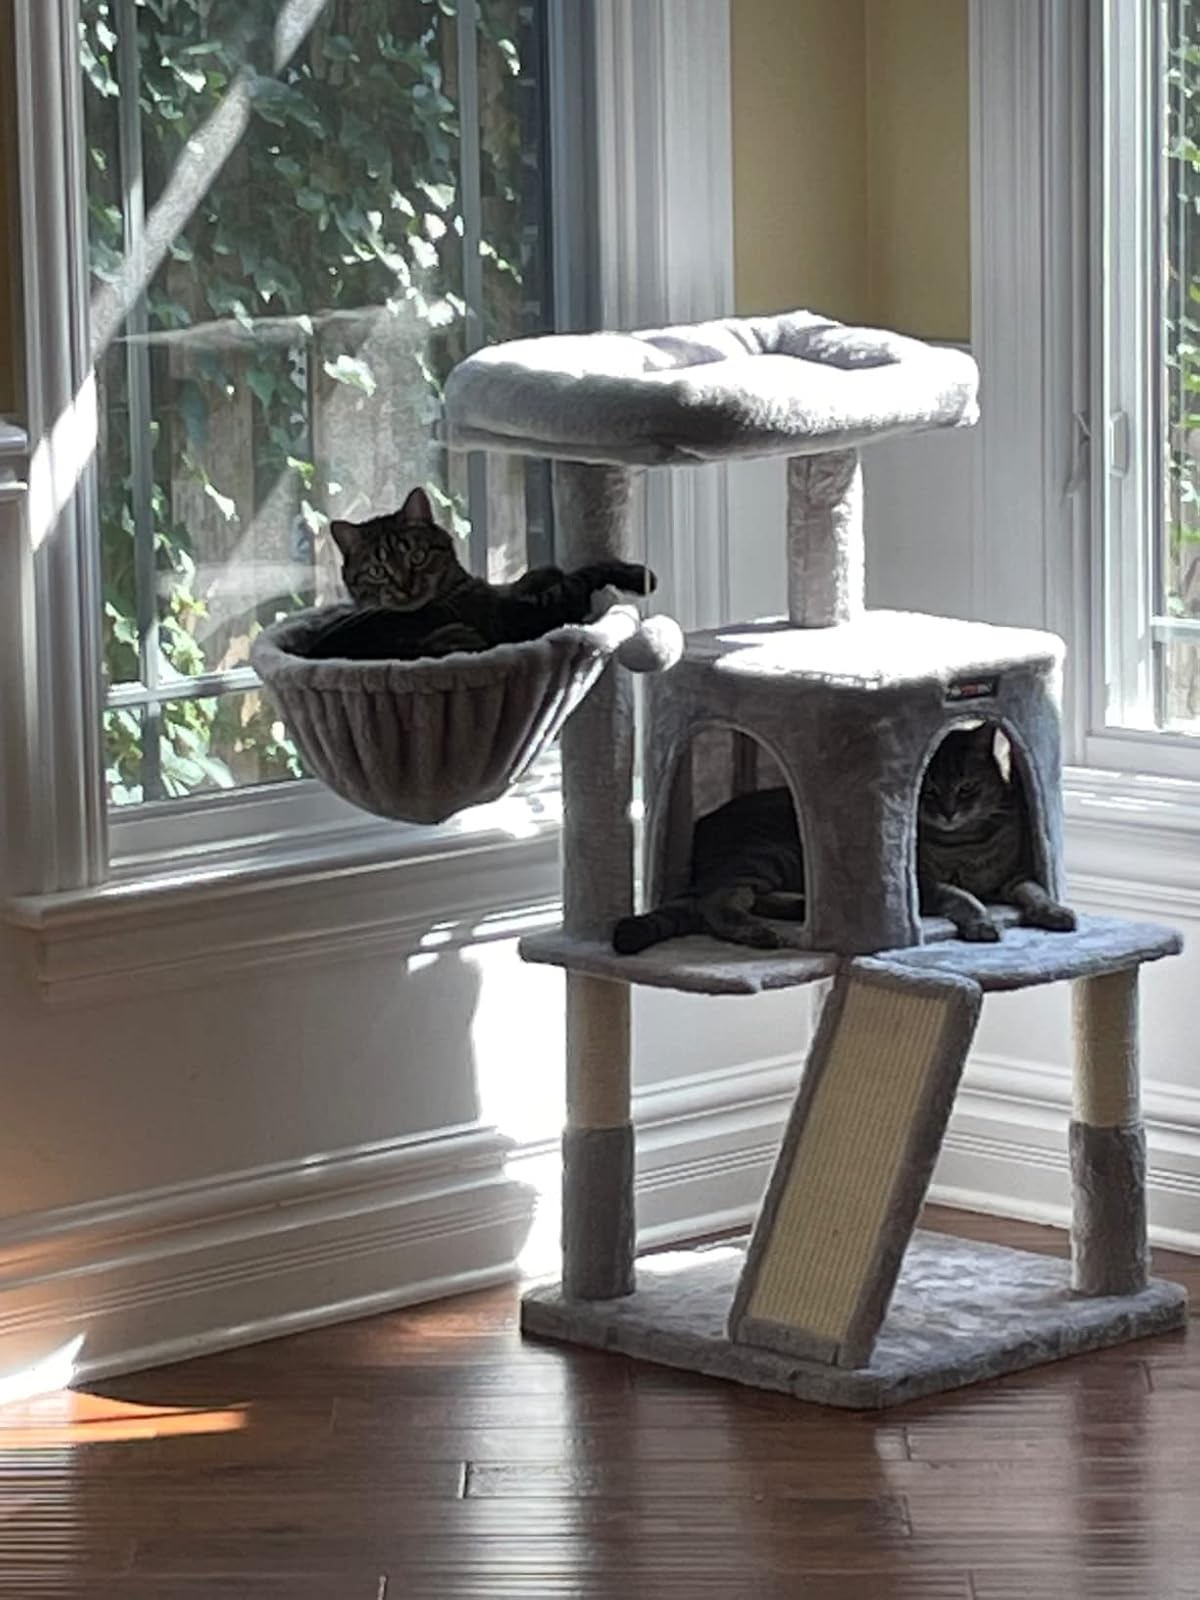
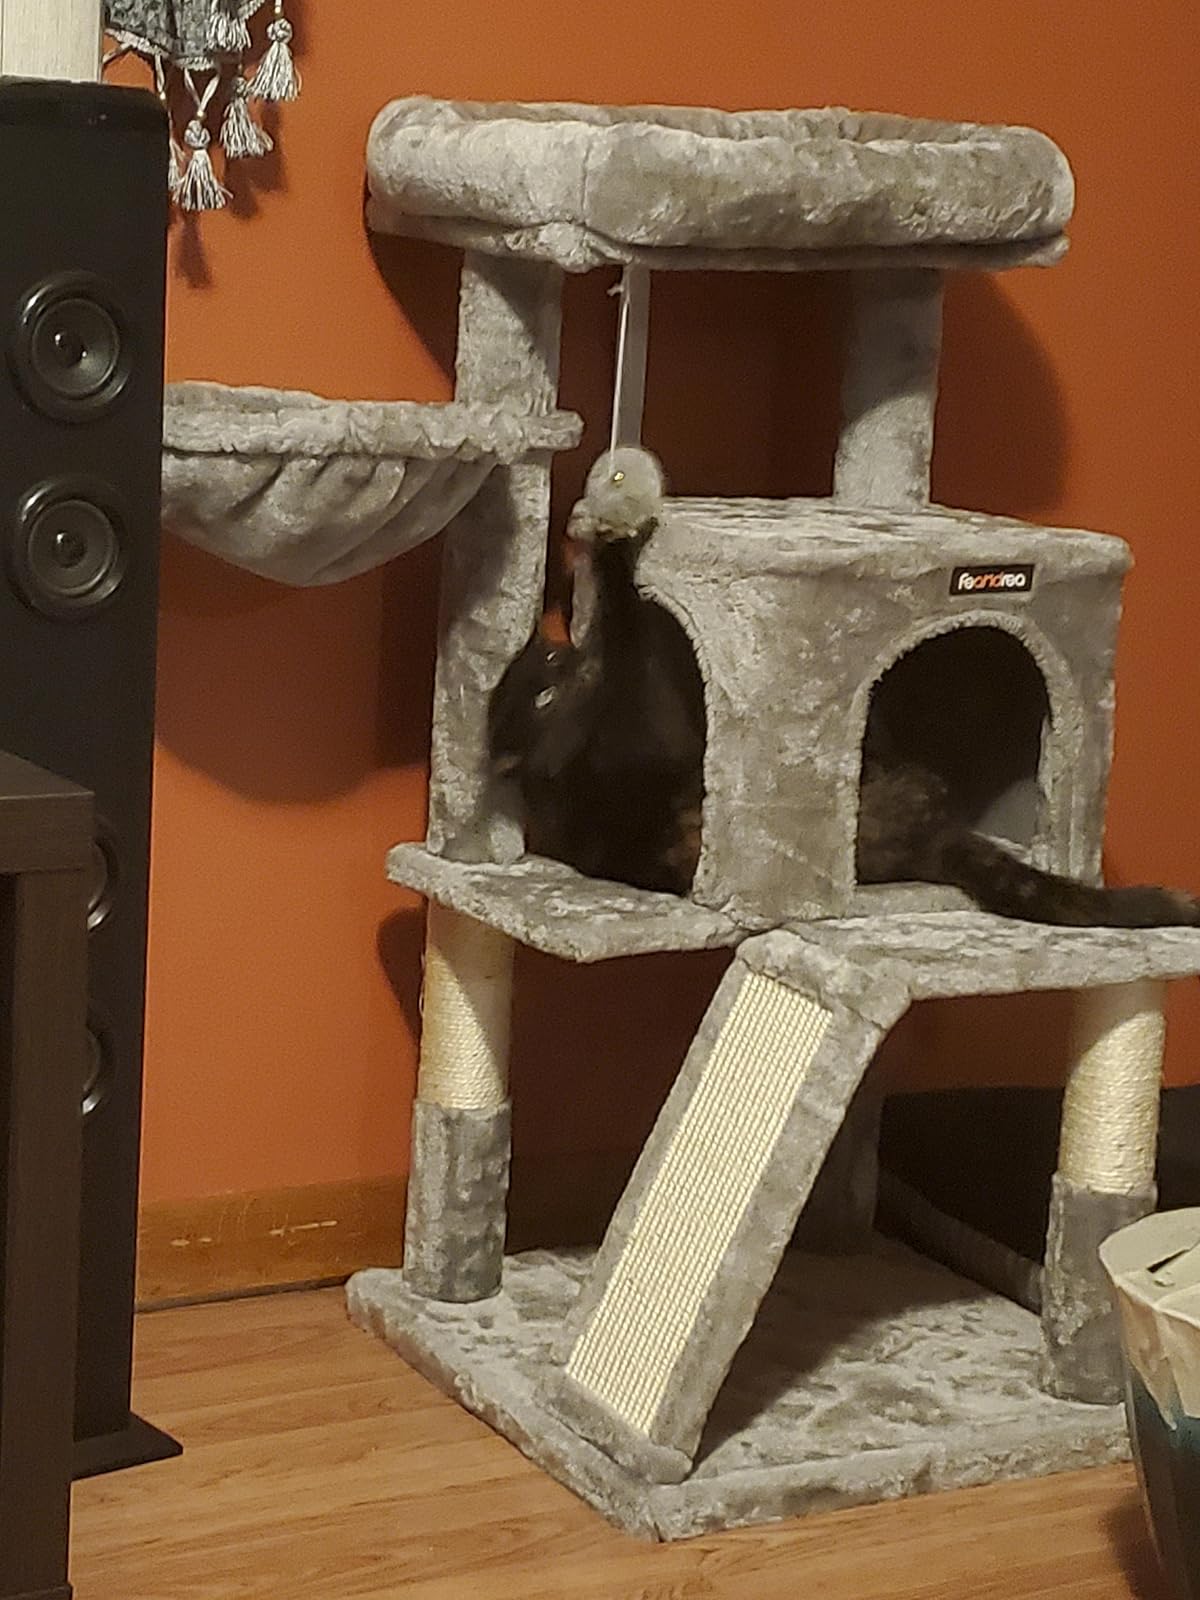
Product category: items_cat tree
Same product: yes